The Fronde

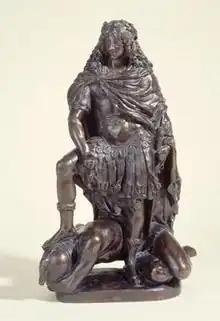
"Louis XIV Crushes the Fronde" by Gilles Guérin 1654

The peace of Rueil lasted until the end of 1649. The princes, received at court once more, renewed their intrigues against Mazarin. On 14 January 1650, Cardinal Mazarin, having come to an understanding with Monsieur Gondi and Madame de Chevreuse, suddenly arrested Condé, Conti, and Longueville. This time, it was Turenne, before and afterwards the most loyal soldier of his day, who headed the armed rebellion. Listening to the promptings of Madame de Longueville, he resolved to rescue her brothers, particularly Condé, his old comrade in the battles of Freiburg and Nördlingen.